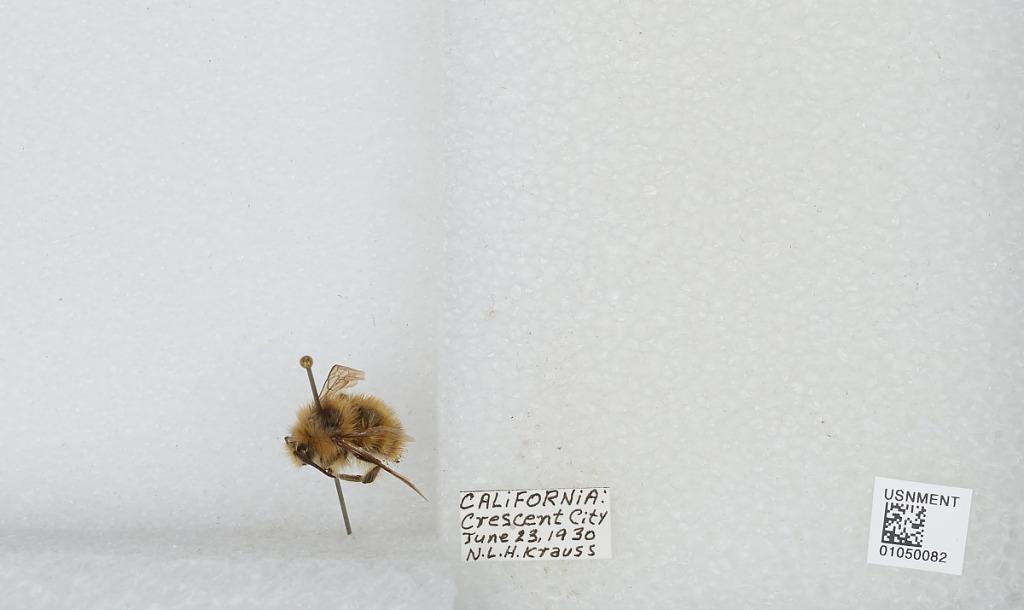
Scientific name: Bombus sp.
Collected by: N. Krauss
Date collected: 1930-6-23
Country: United States
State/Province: California
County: Del Norte
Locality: Crescent City
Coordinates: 41.75, -124.2